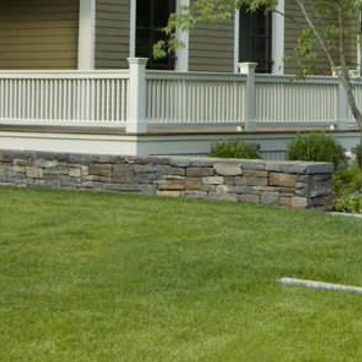
Material: stone